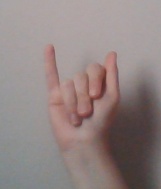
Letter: meem